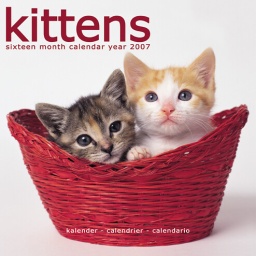
kittens in a red basket as usual